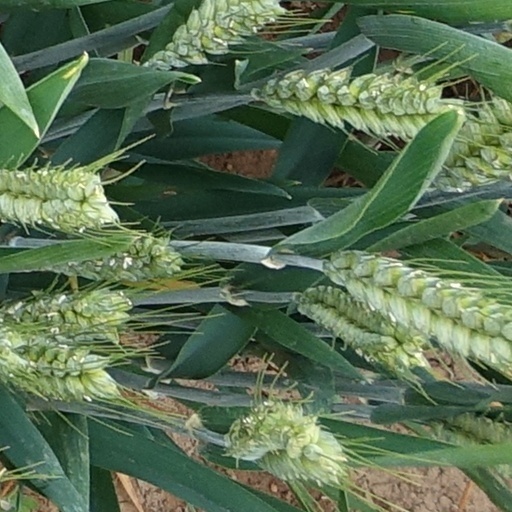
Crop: wheat